William Poole (Australian politician)

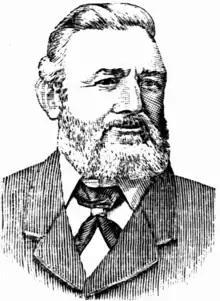

He was born in London to farmer Daniel Cluttenbuck Poole and Eliza Quiddington. He worked as a railway contractor from a young age and in 1851 was shipwrecked, penniless, in South Australia. He worked on New South Wales railways and settled in Sydney. On 31 December 1853 he married Emma Mary Slemmings, with whom he had five children; a second marriage on 21 June 1867 to Mary Sinclair Macfie produced a further six children. He worked as a district surveyor and also owned a sugar mill at Kempsey. In 1880 he was elected to the New South Wales Legislative Assembly for South Sydney, serving until his defeat in 1885. In 1891 he was elected to Redfern council, of which he was mayor from 1895 to 1896. Poole died at Redfern in 1902.